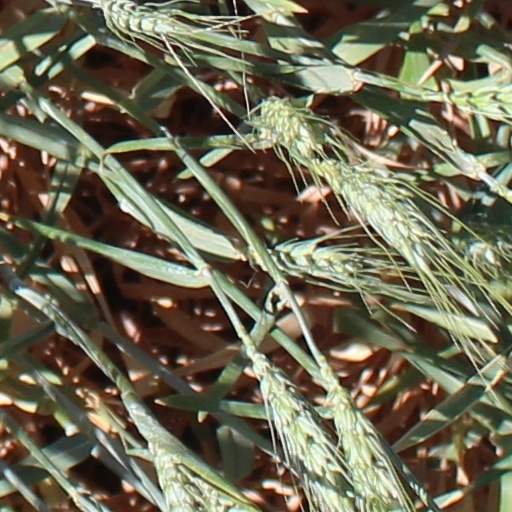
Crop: wheat